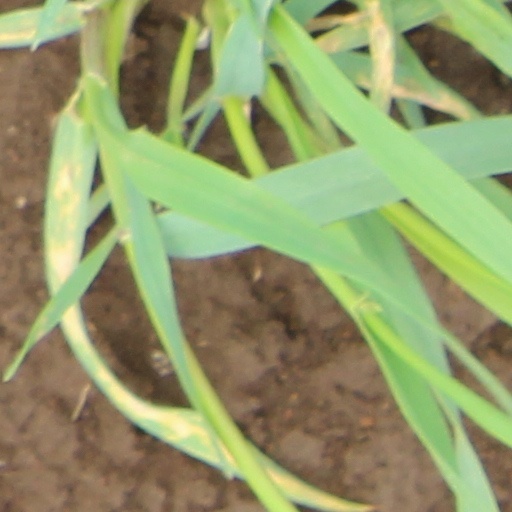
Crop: wheat